Æthelred I of Northumbria

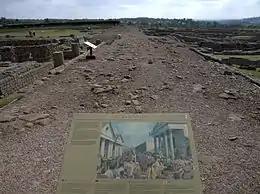
The ancient Roman fortress at Corbridge where Æthelred was slain.

Æthelred lived in exile during the reign of Ælfwald and his successor Osred II. However, in 788 or 789, Osred was deposed, forcibly tonsured and exiled and Æthelred was restored to the throne.